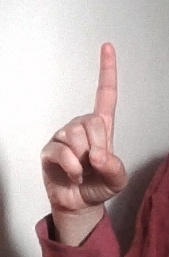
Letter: bb